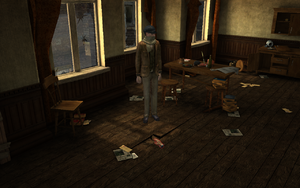
Capture d'écran du jeu Sherlock Holmes contre Jack l'Éventreur dans sa version bêta. Capture réalisée dans la planque de ""Bluto"", à Whitechapel. Le curseur pointant sur une latte du plancher décollée est une main, c'est-à-dire qu'une interaction est possible. Cet élément a été modifié pour la version finale du jeu."
Sherlock Holmes contre Jack l'Éventreur est un jeu vidéo d'aventure développé par Frogwares, sorti en France sur PC le 30 avril 2009. Le jeu a ensuite été porté sur Xbox 360 par le studio français Spiders le 19 novembre 2009. Étant le cinquième volet de la série « Sherlock Holmes » développée par Frogwares, le jeu est parfois désigné par les joueurs sous l'abréviation « Sherlock Holmes 5 » ou « SH5 ».